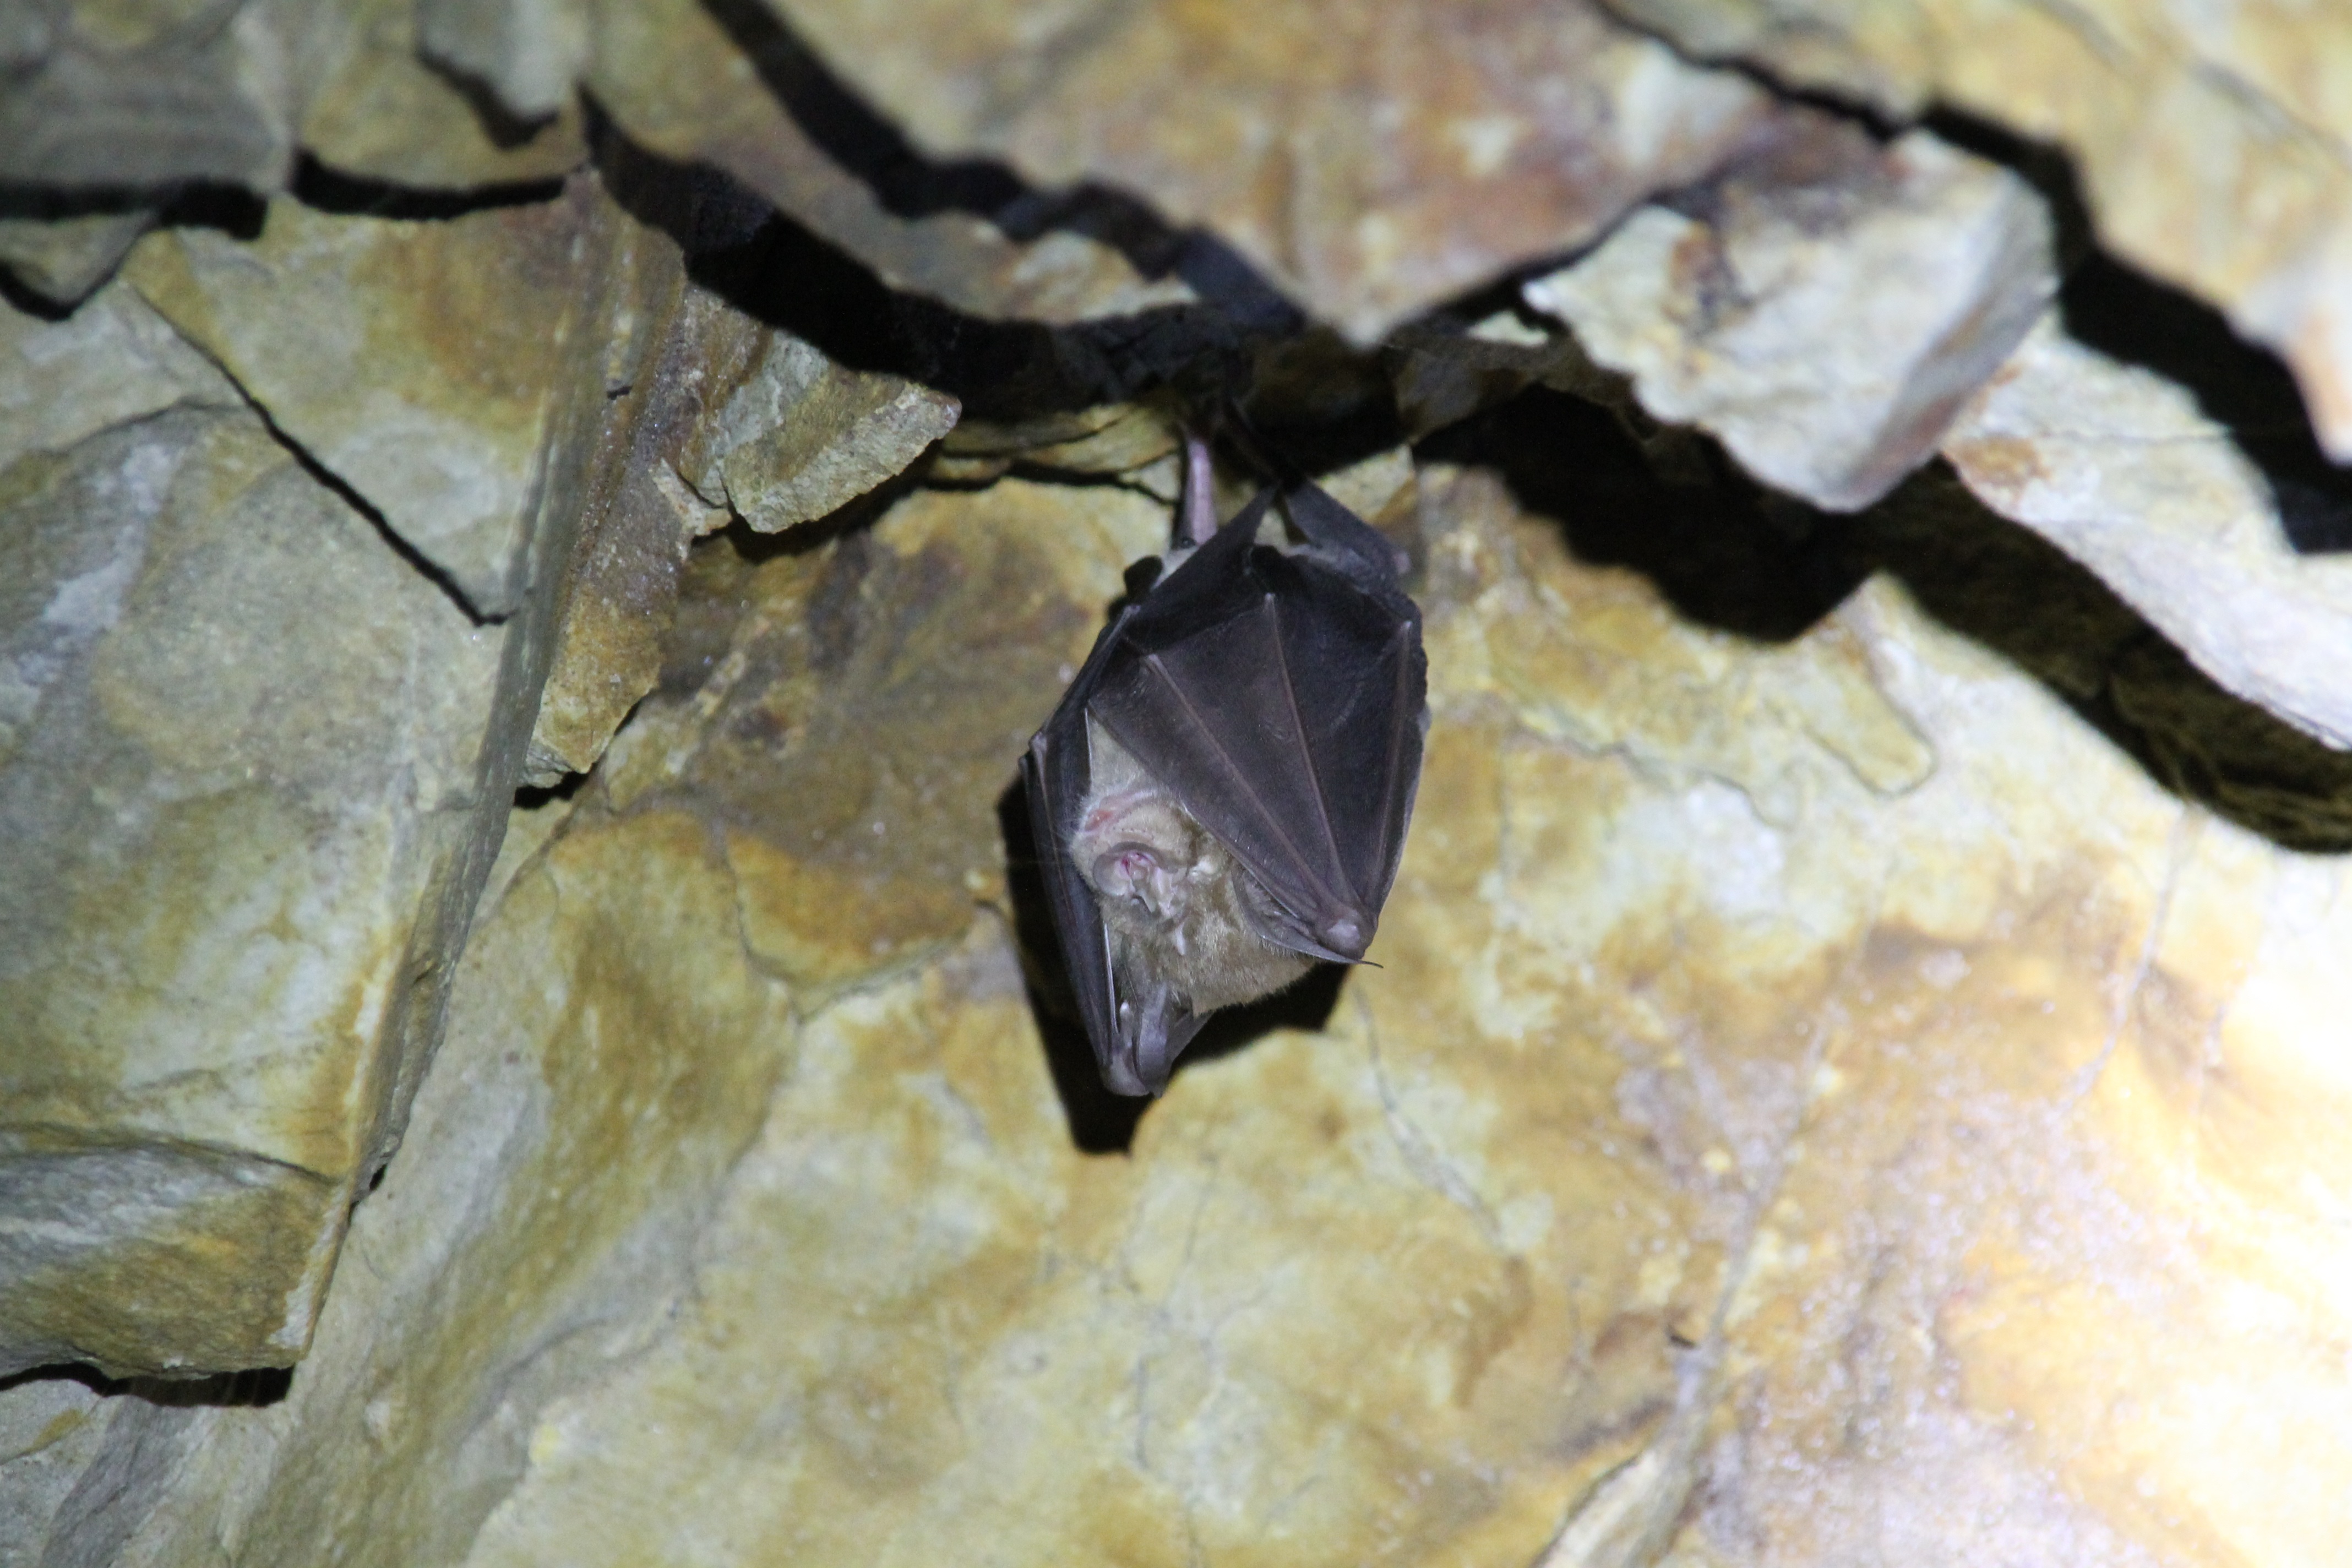
rock, wing, leaf, animal, cave, insect, hanging, fauna, invertebrate, bat, nocturnal